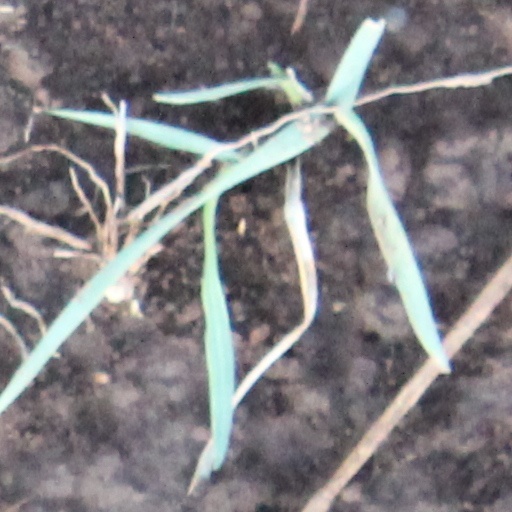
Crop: wheat